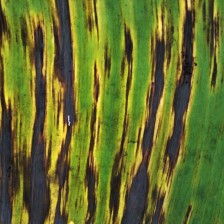
Label: sigatoka